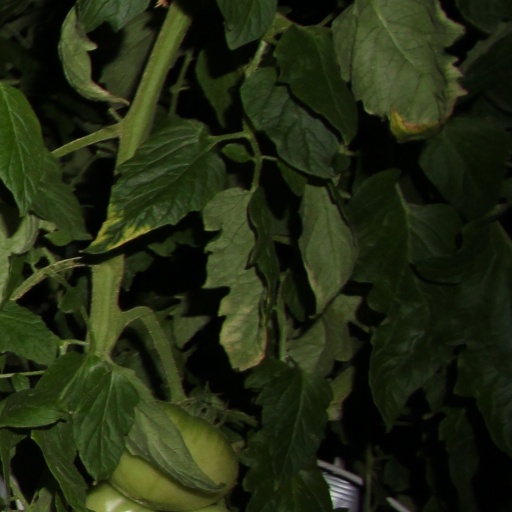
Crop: tomato